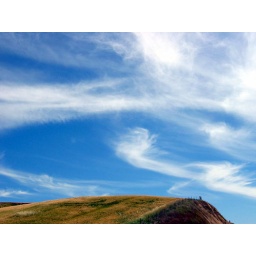
Riding the motorcycle near Dayton, WA on lovely highway 12. &amp;quot;I still feel like I'm in a painting.&amp;quot;